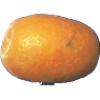
Label: kumquats